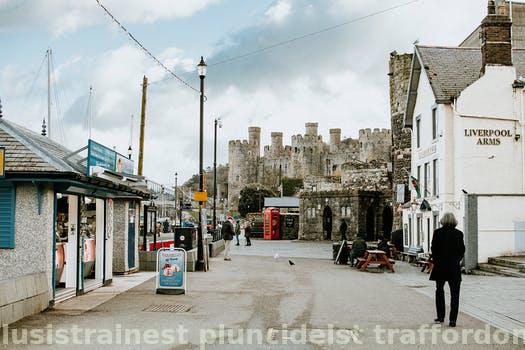
Label: Watermark